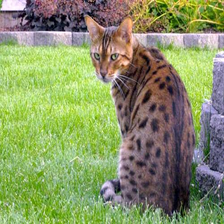
Species: cat
Breed: Bengal